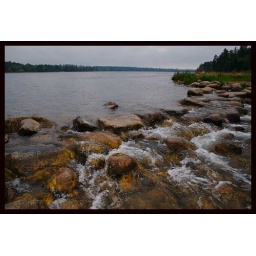
This was a hard shot. Overcast made it hard but standing in the water and use of the flash made it work.